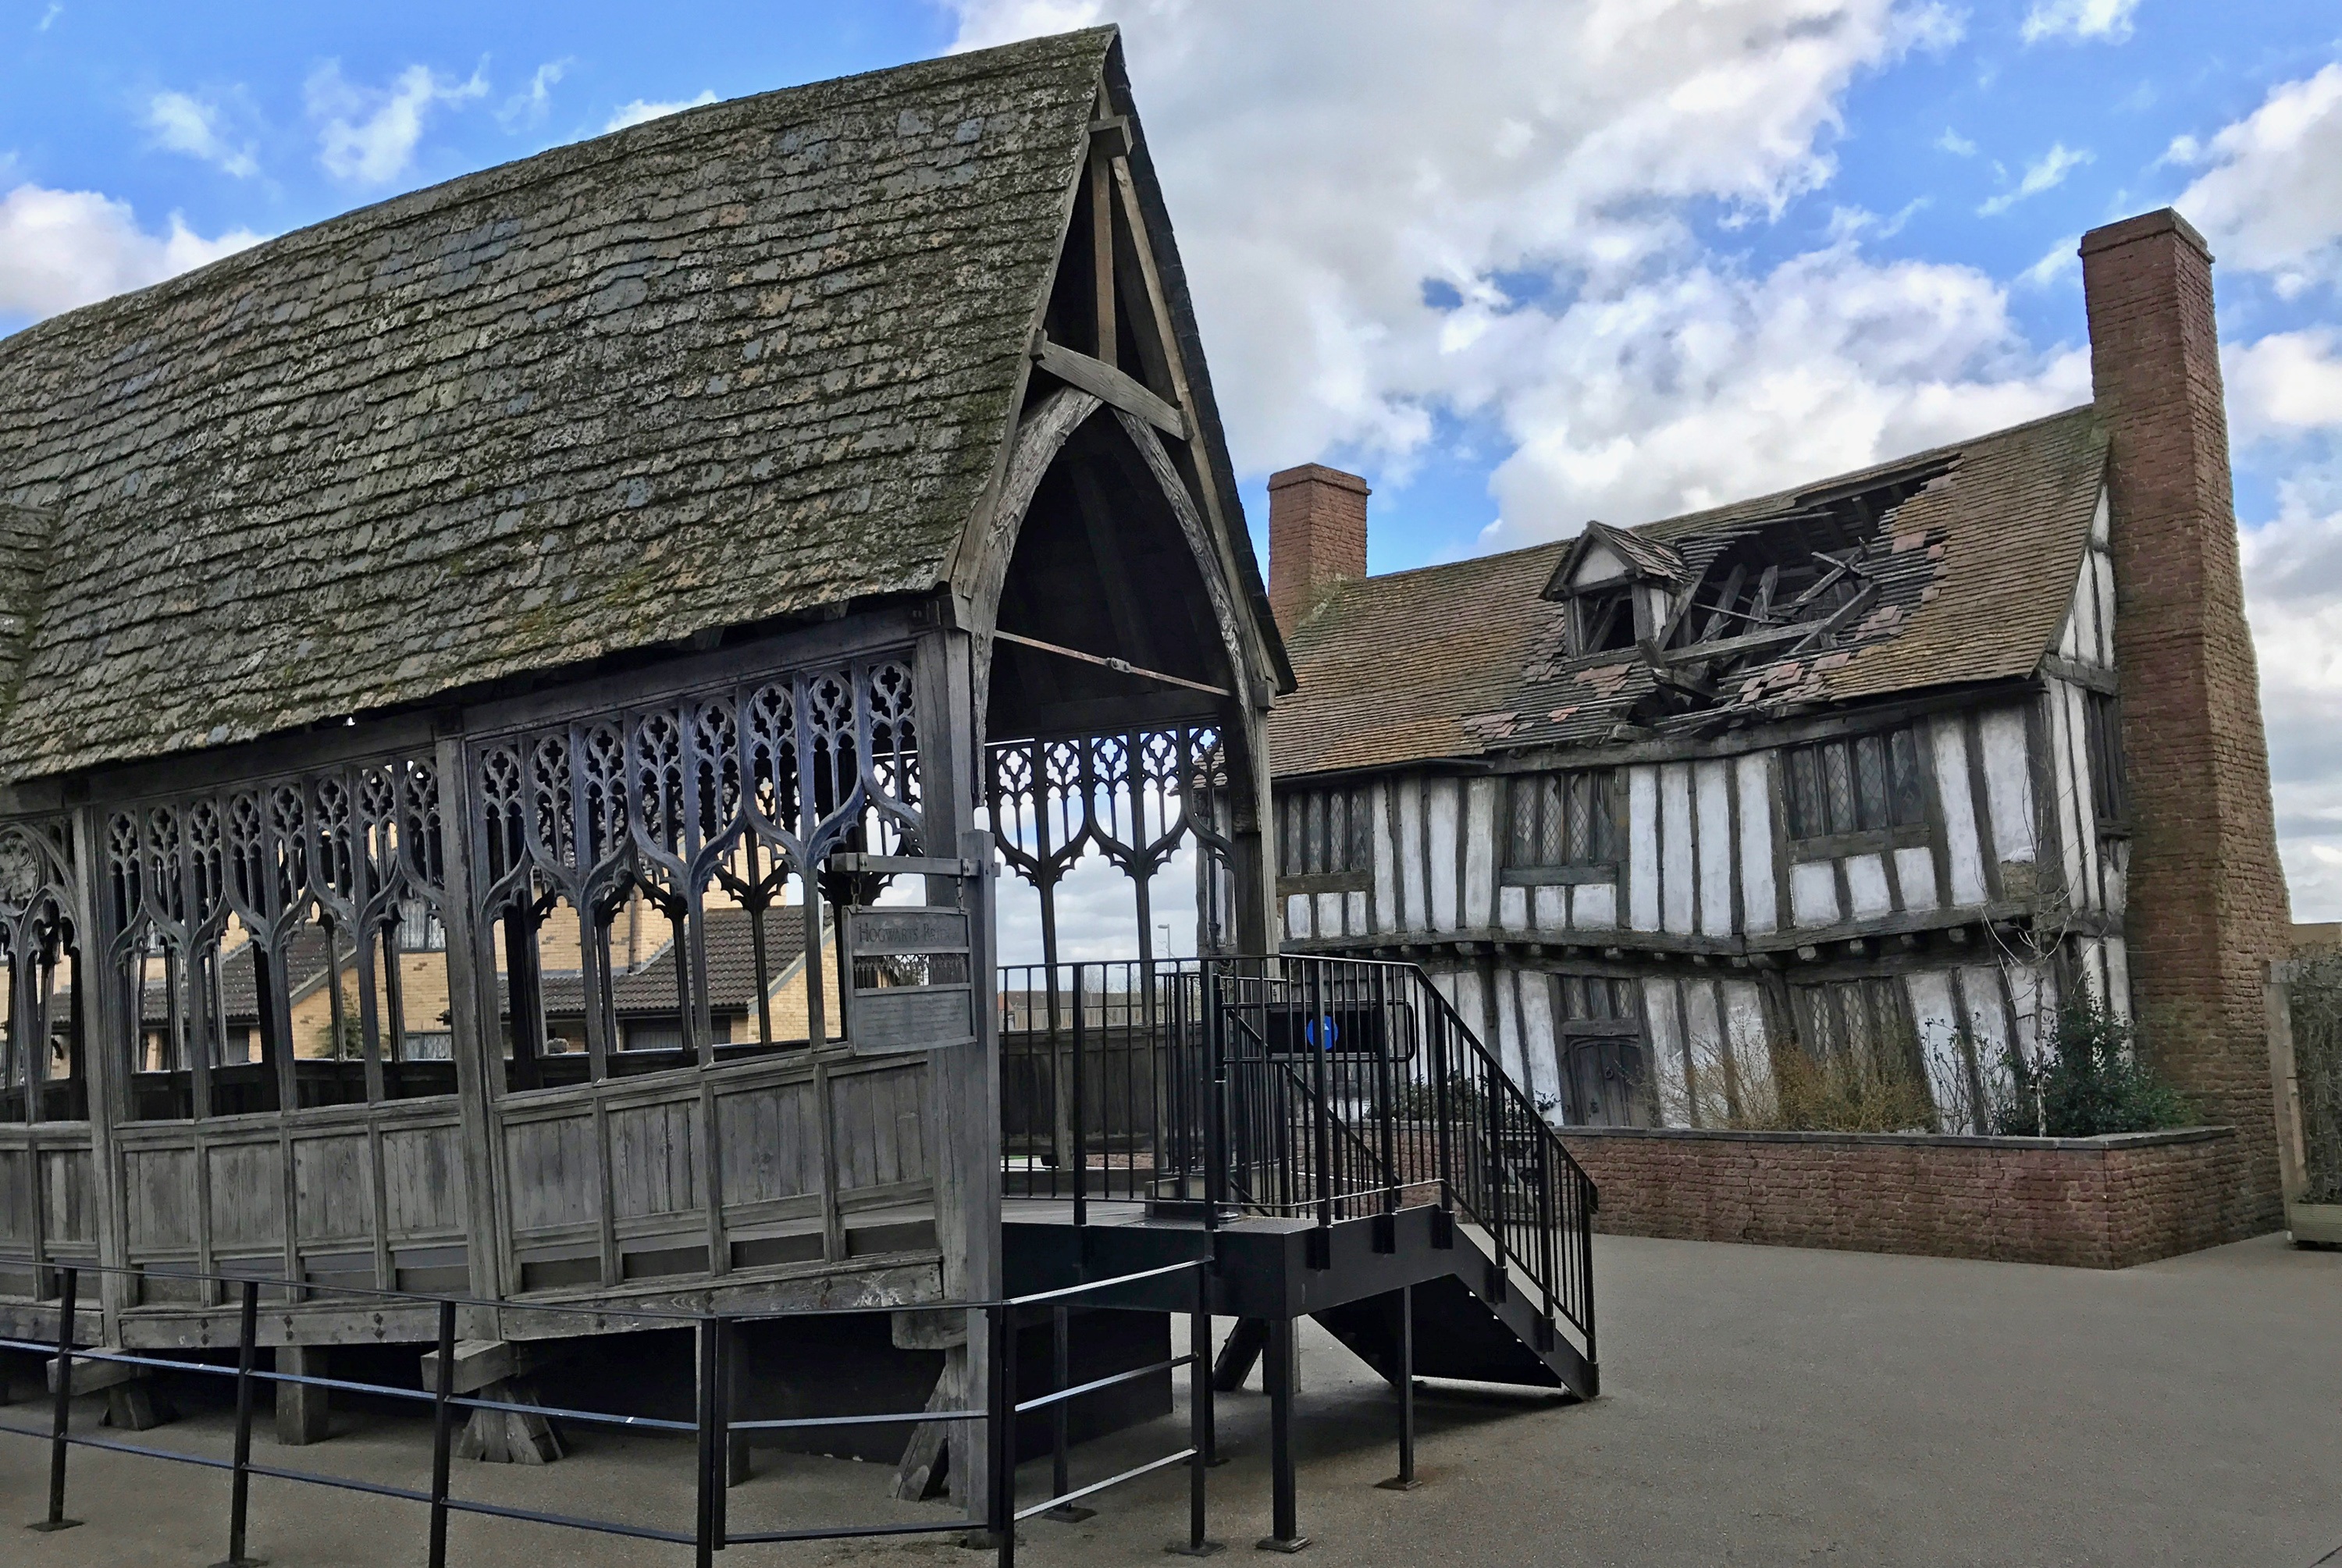
outdoor, architecture, house, building, home, cottage, facade, chapel, tourism, place of worship, harry potter, london, history, tourist attraction, sets, film studios